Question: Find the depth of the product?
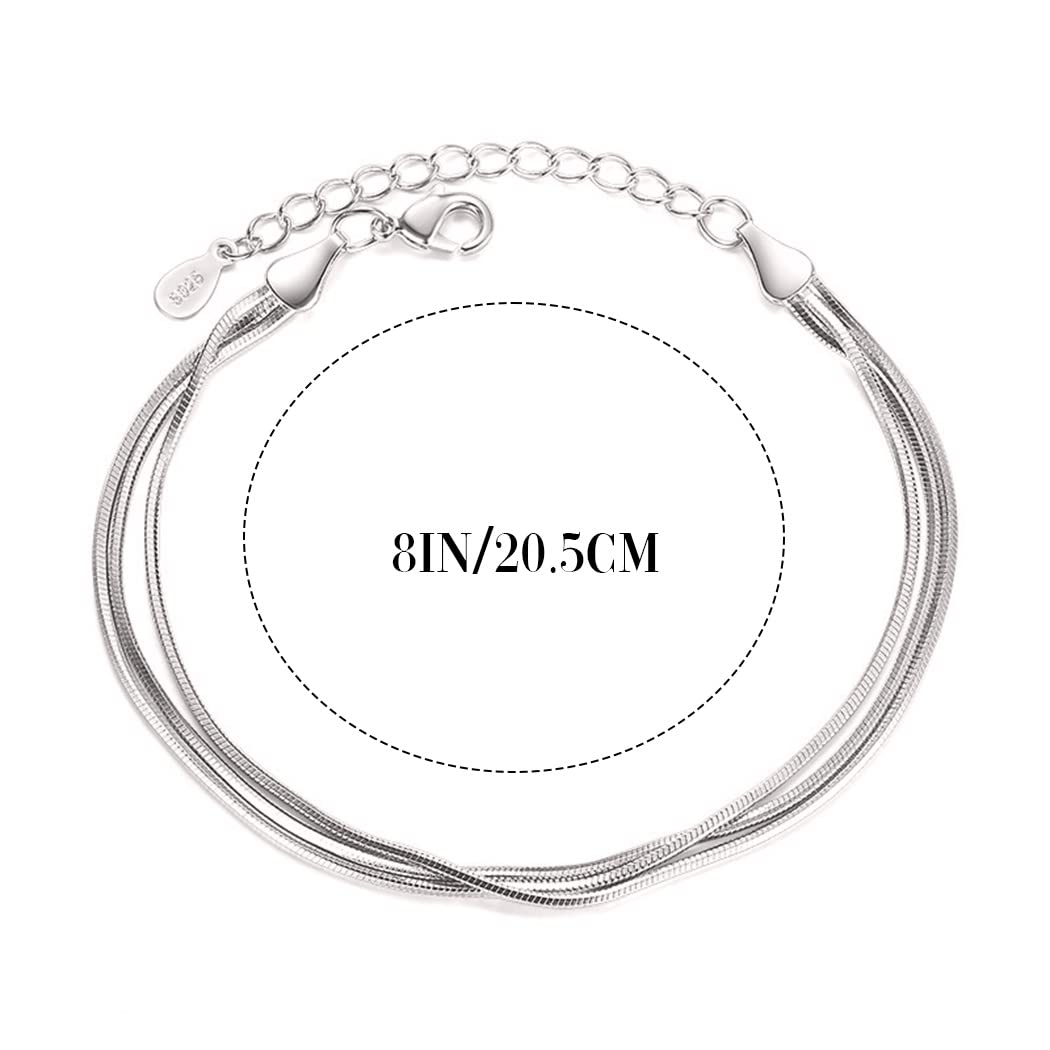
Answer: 20.5 centimetre